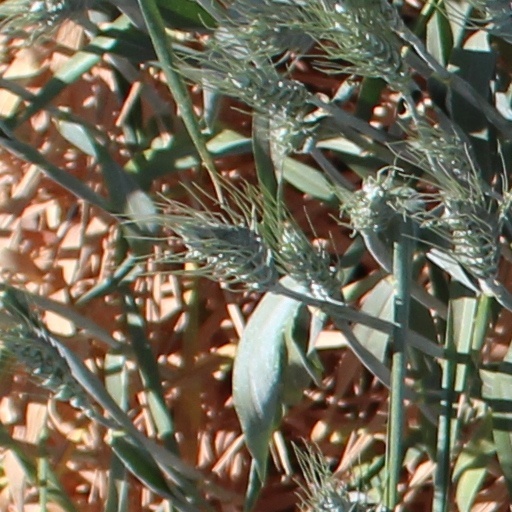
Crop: wheat